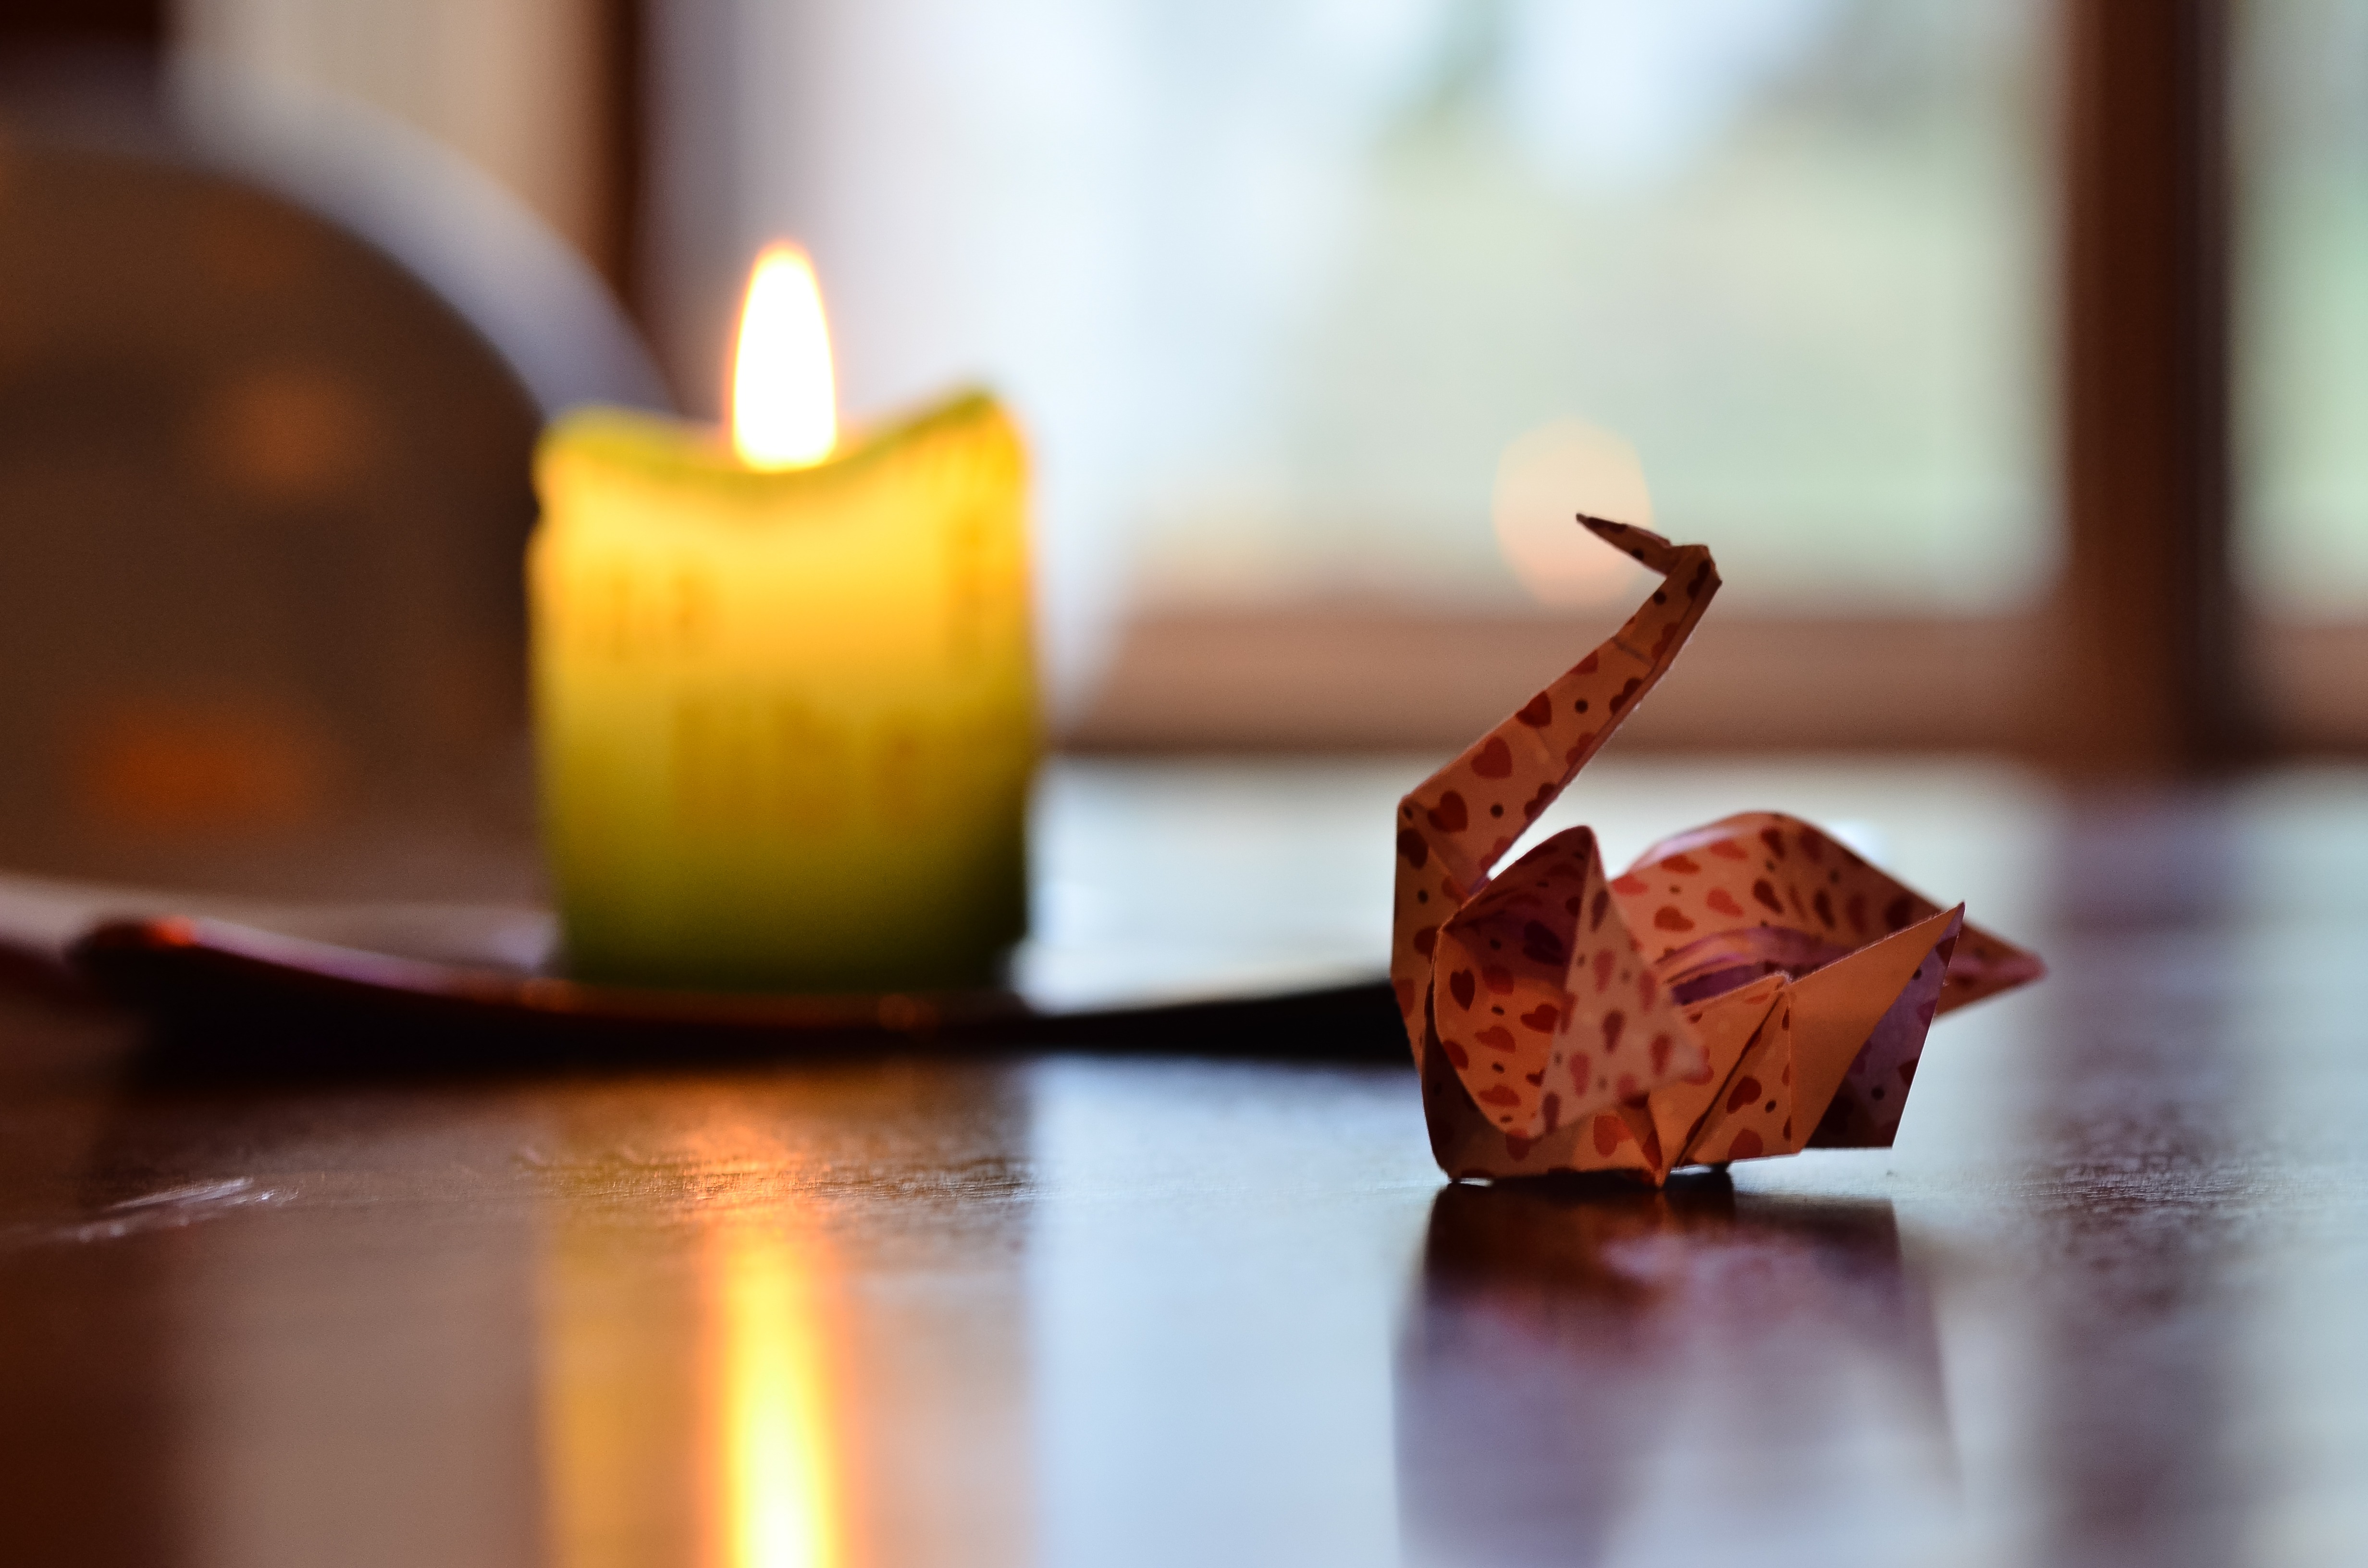
table, morning, decoration, meal, food, produce, color, chocolate, baking, candle, dessert, lighting, casserole, sweetness, folding, origami, flavor, sense, bokhen